Nicolay August Andresen

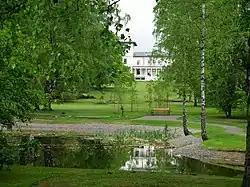
Søndre Skøyen at Skøyenparken

Nicolay August Andresen (2 August 1812 – 3 January 1894) was a Norwegian banker. He was born in Christiania (now Oslo, Norway), a son of Nicolai Andresen and Engel Johanne Christiane Reichborn. He was a brother of merchant and factory owner Johan Henrik Andresen, and of silver mines manager Carl Ferdinand Andresen.